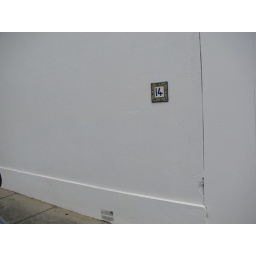
Just a number, no door in sight of this white wall